V Hydrae

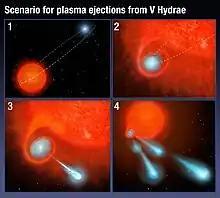
Artist's illustration of plasma ejections from V Hydrae.

V Hydrae has high-speed outflows of material collimated into jets, and also a disk of material around the star. Since the star itself is considered to be at the end of the Asymptotic Giant Branch (AGB) phase of evolution and starting to generate a planetary nebula, the mechanism for the ejection of this material can give key insights to the formation of planetary nebulae. Microwave spectra of rotational transitions of carbon monoxide show that portions of the envelope, probably the jets, are moving away from the star at 200 km/sec. This is far faster than the ~15 km/sec stellar wind that is typically seen around AGB stars.